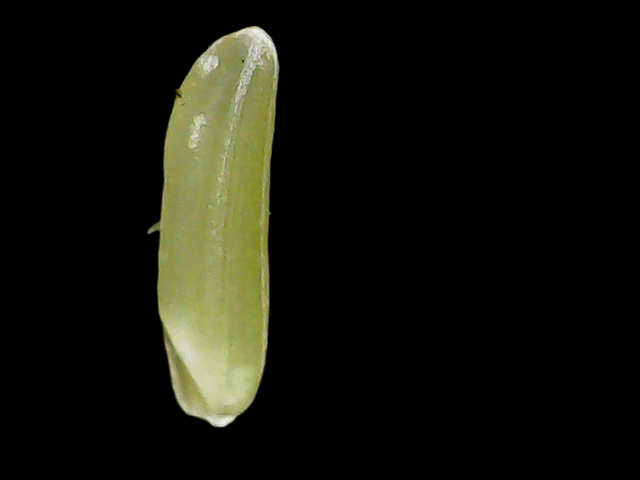
Rice variety: Binadhan25